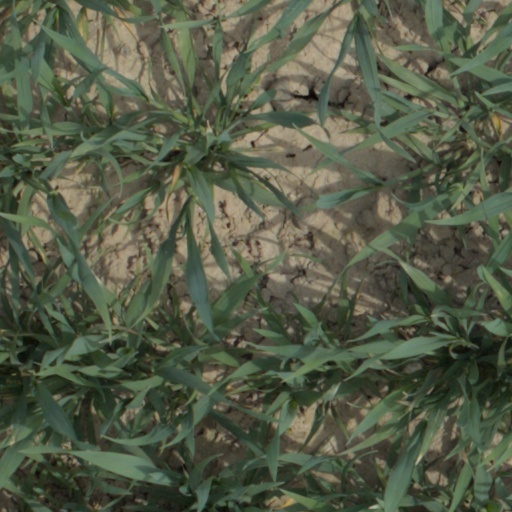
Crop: wheat